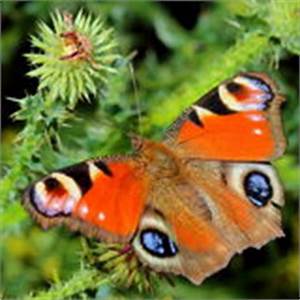
Label: butterfly